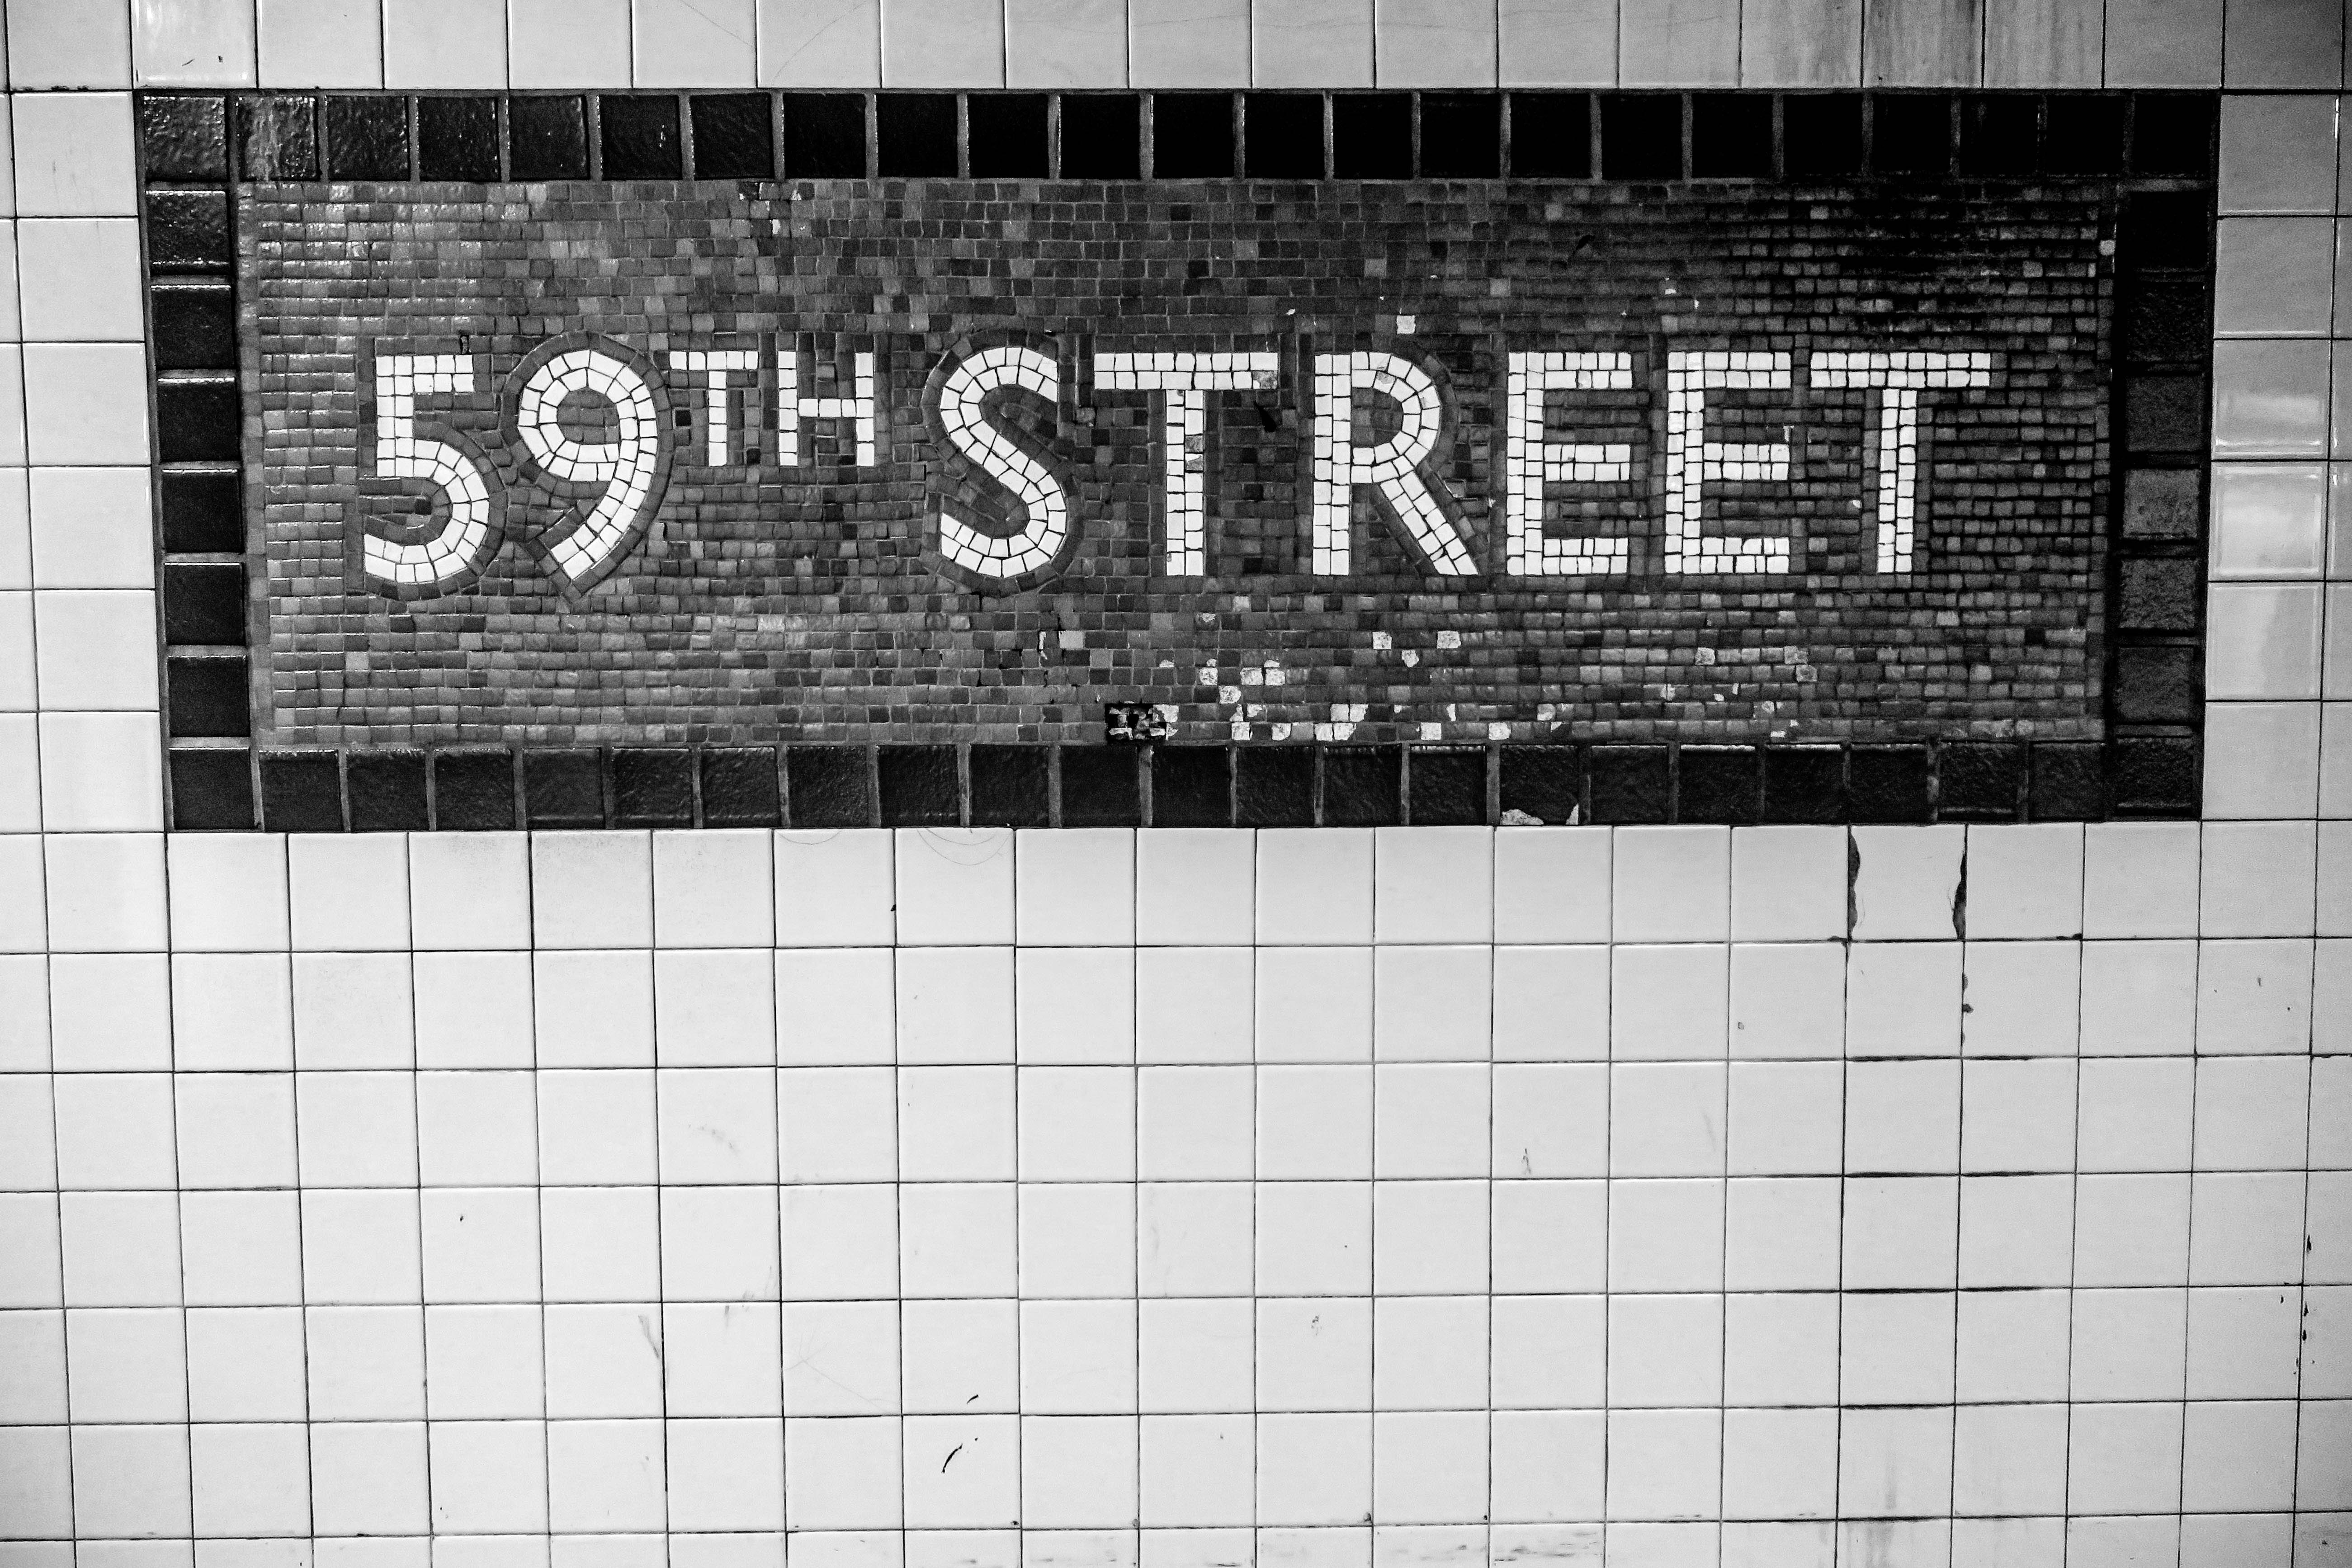
black and white, white, number, wall, advertising, line, monochrome, brand, font, art, design, text, shape, monochrome photography